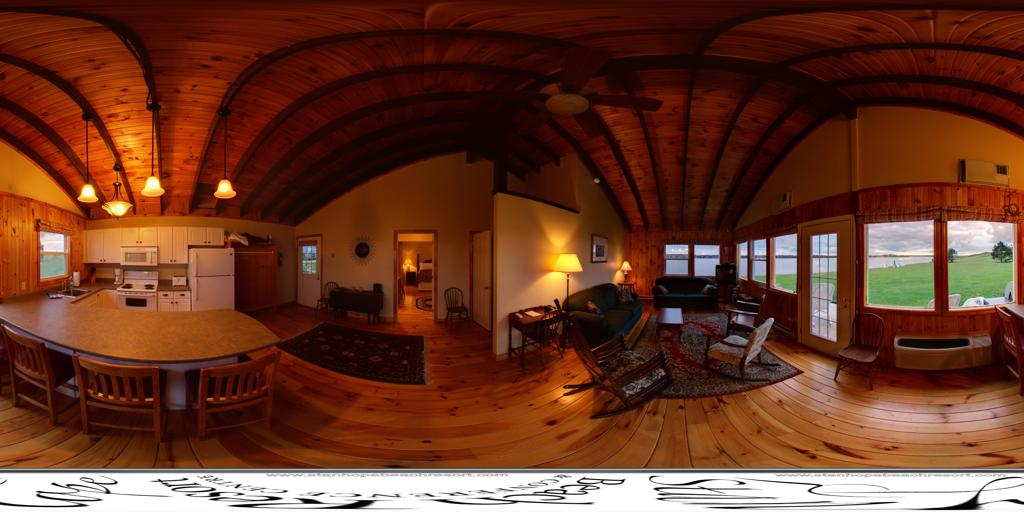
Referred object: the white refrigerator in the kitchen

Referred object: the yellow floor lamp